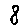
Label: 8